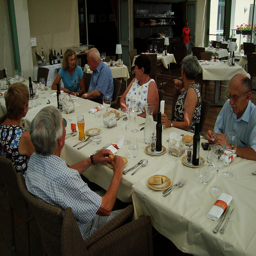
A group of people sitting around a table eating food.
A group of people at a table sharing a meal
A group of people sitting at a table.
A group of adults that is sitting down at a table which is set up for a meal.
several people sitting around a dinner table talking.